Jeff Bagwell

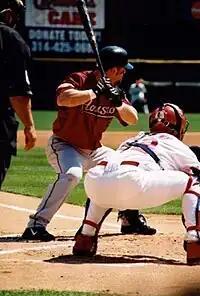
Bagwell at bat for the Astros later in his career

With a triple on May 7, 2001, against Chicago, Bagwell achieved the 700th extra base hit of his career. For the second time in his career, he reached seven RBI in a game — again tying a club record — at Kansas City on July 7. Over four successive games from July 8–13, Bagwell homered and totaled five home runs in that span. In a contest at Enron Field against the St. Louis Cardinals on July 18, he hit for the cycle. He went 4-for-5 with five RBI as the Astros won, 17–11. He was the NL Player of the Month that July after batting .333 with nine home runs, and breaking his own club record with 36 RBI in a month, exceeding the 34 RBI in the previous August.